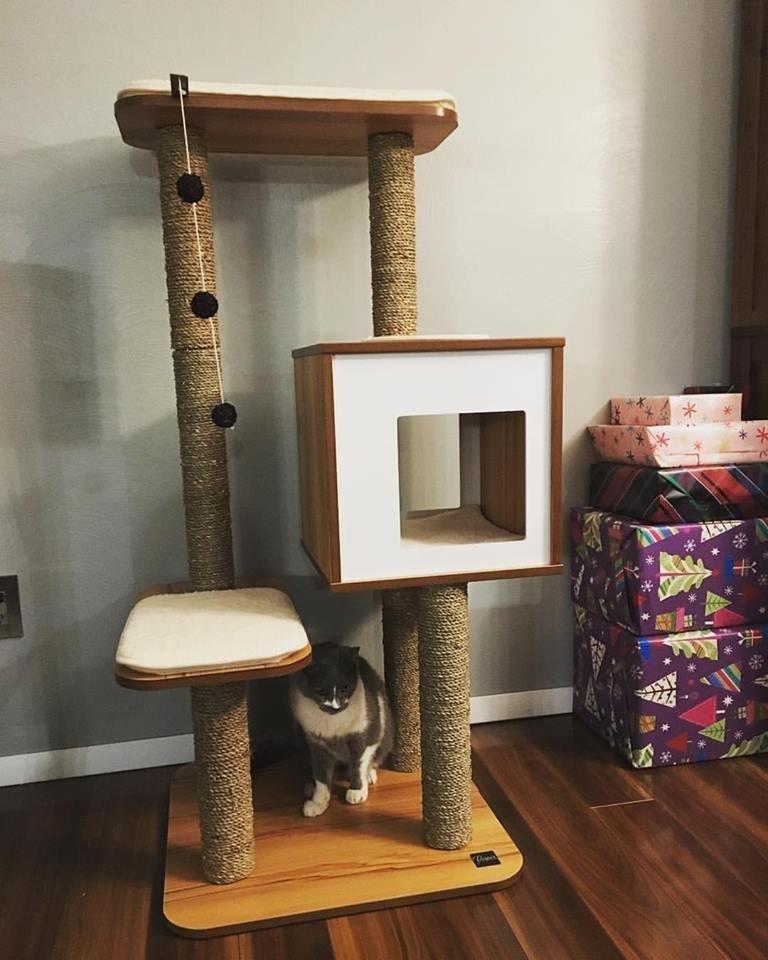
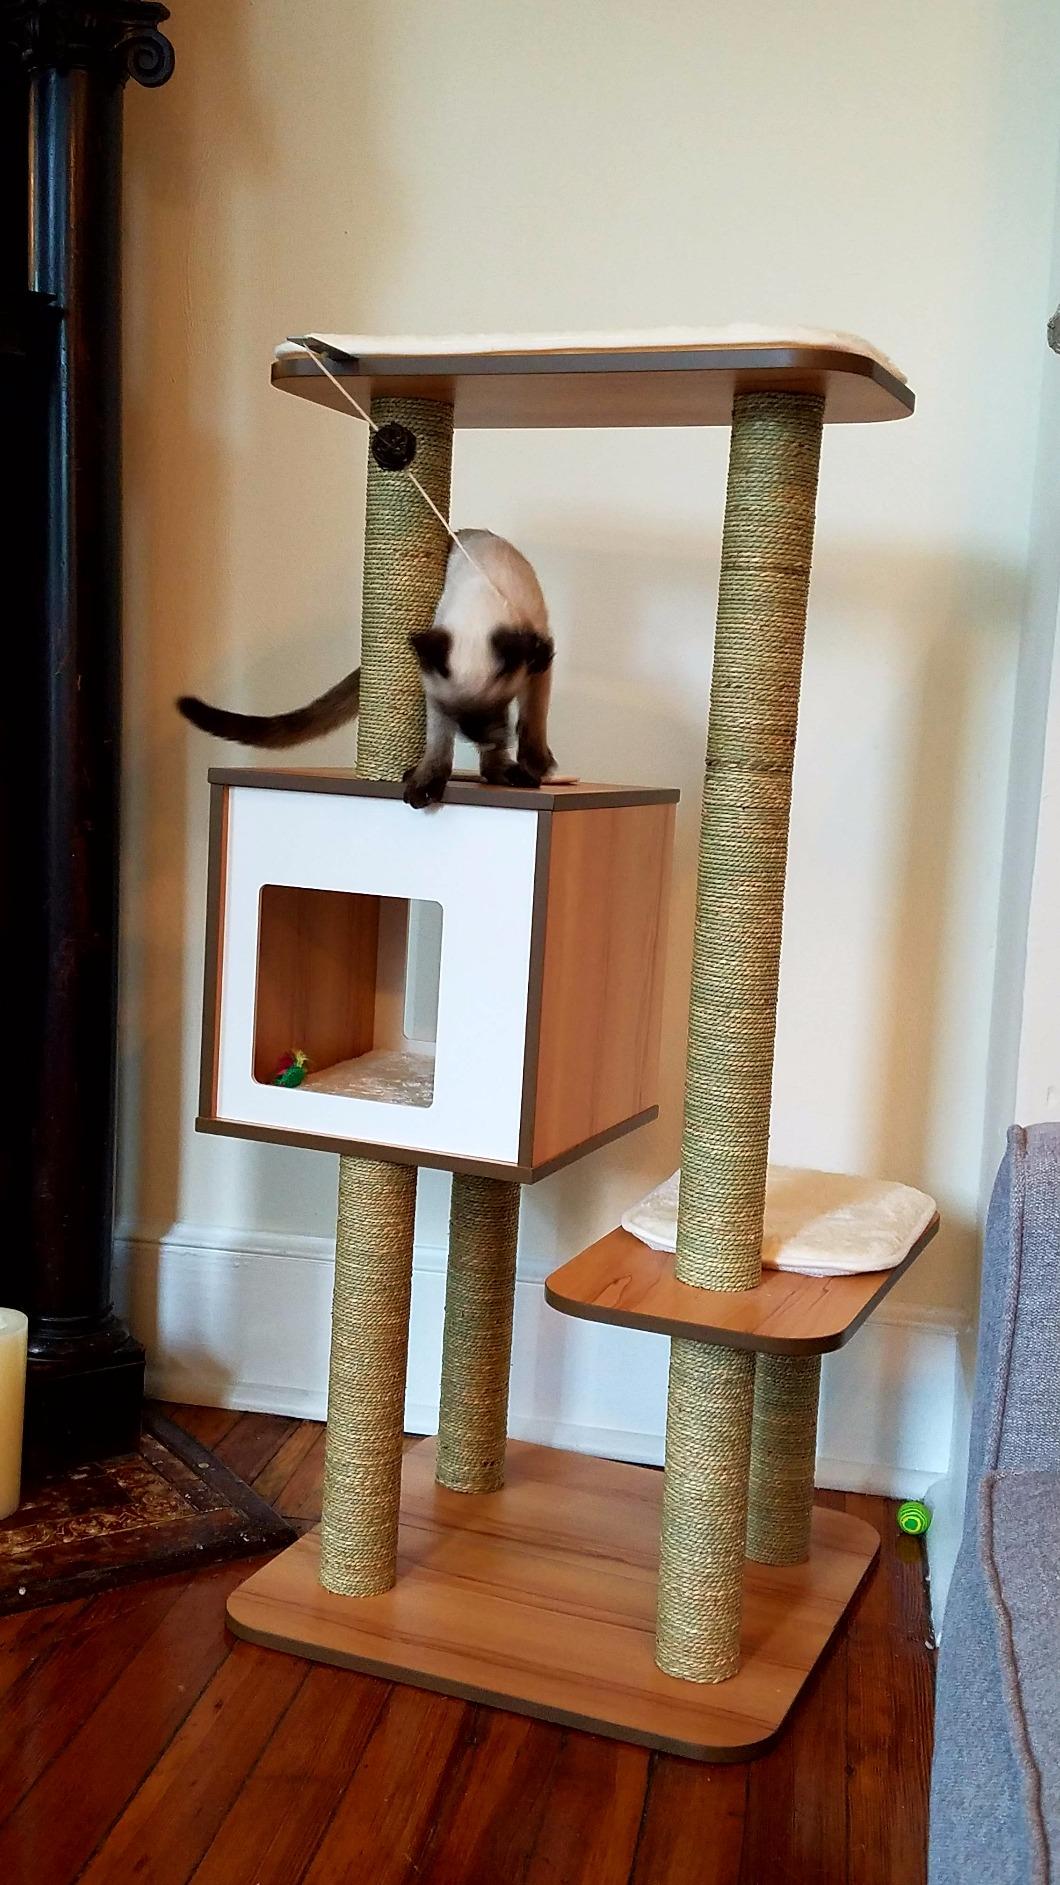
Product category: items_cat tree
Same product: yes